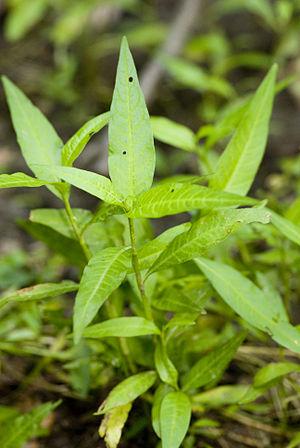
Polygonum hydropiper Forêt d'Eu (Seine-Maritime), France